Iseult

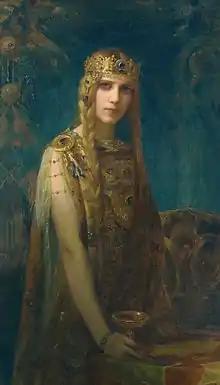
"Isolde: la princesse Celte" by Gaston Bussière (1911)

An Irish princess Iseult, in a later tradition known as Iseult the Blonde, is the daughter of King Anguish of Ireland and Queen Iseult the Elder. She is a main character in the "Tristan" poems of Béroul, Thomas of Britain, and Gottfried von Strassburg and in the opera "Tristan und Isolde" by Richard Wagner.